Ugonna Okegwo

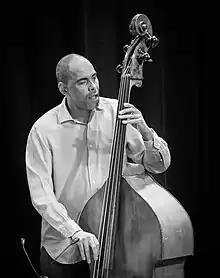
Okegwo at Oslo Jazz Festival, 2017

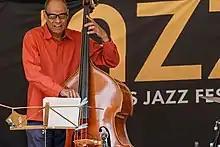
Okegwo at Aarhus Jazz Festival, 2019

Ugonna Okegwo (born March 15, 1962) is a German-Nigerian jazz bassist and composer based in New York City.